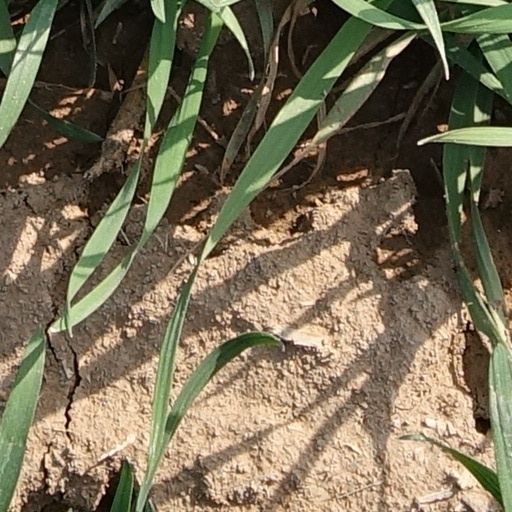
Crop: wheat